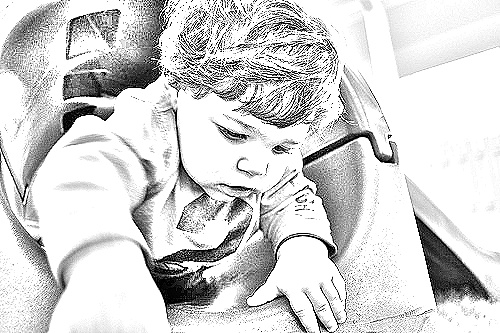
Portrait style: Sketch Portrait